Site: brandenburg
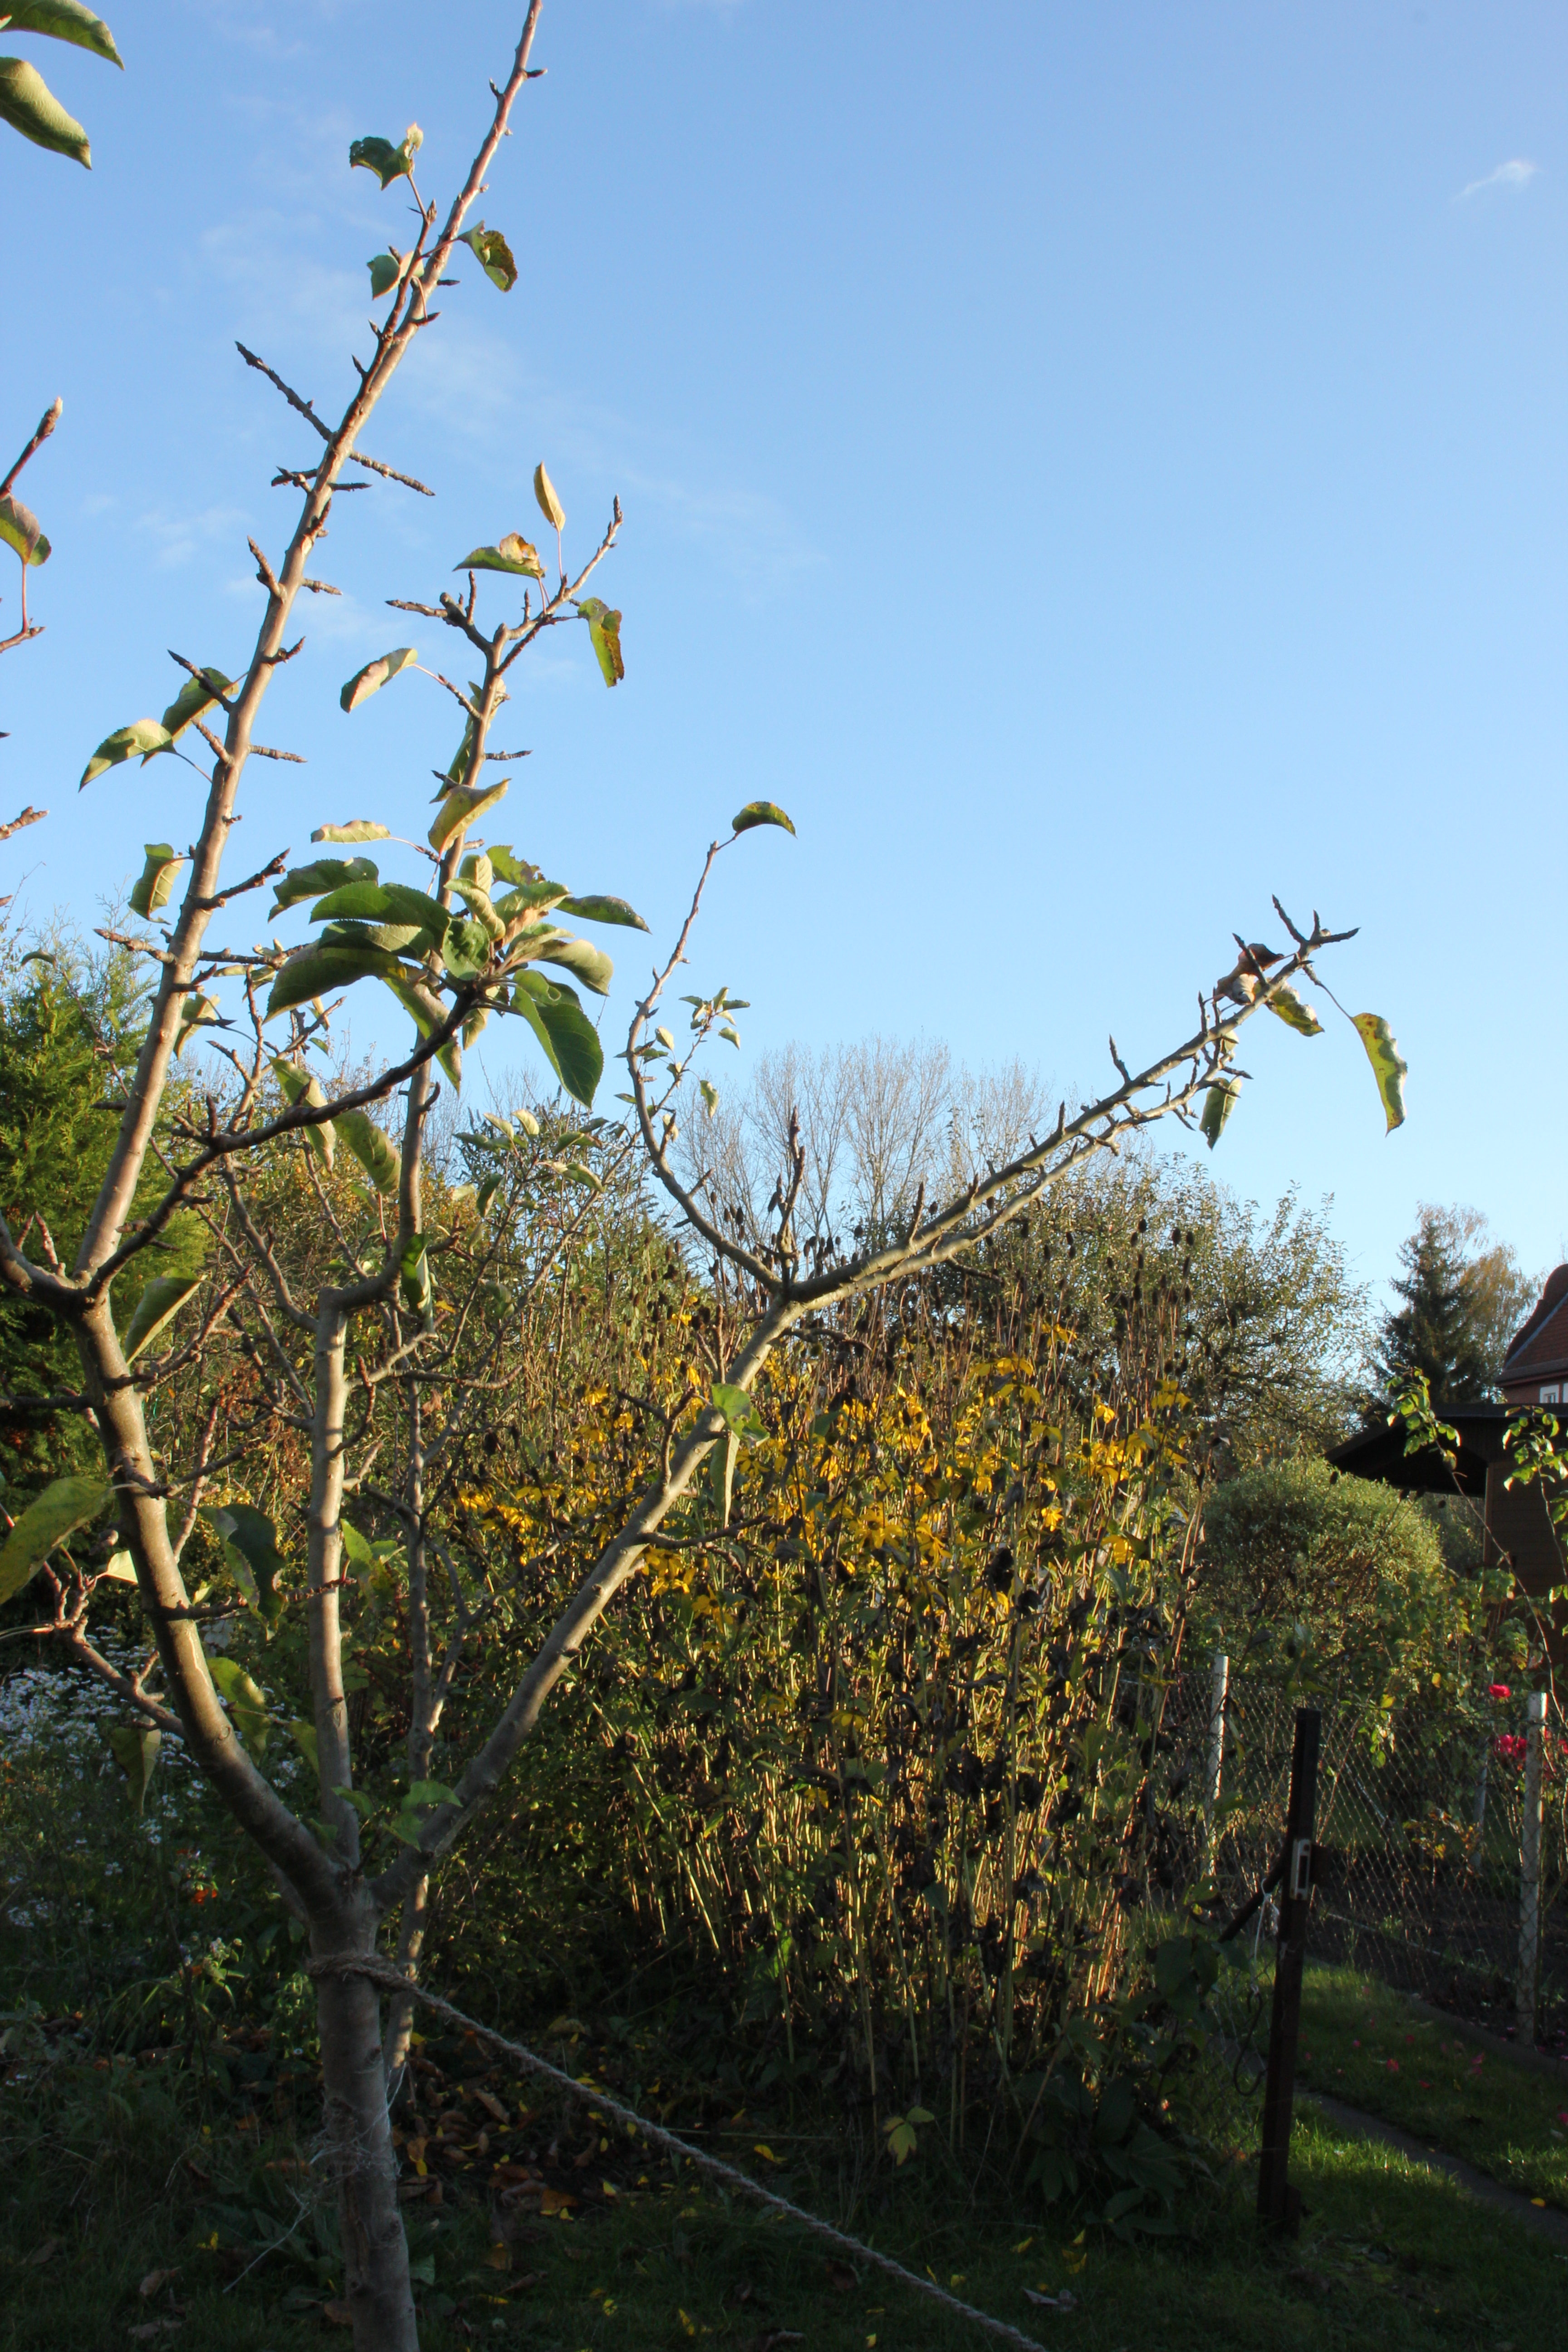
Growth stage (BBCH 91): Senescence, beginning of dormancy